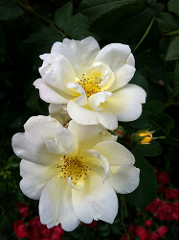
Flower: rose